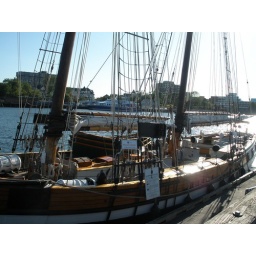
A rigged sail boat in the inner harbour.